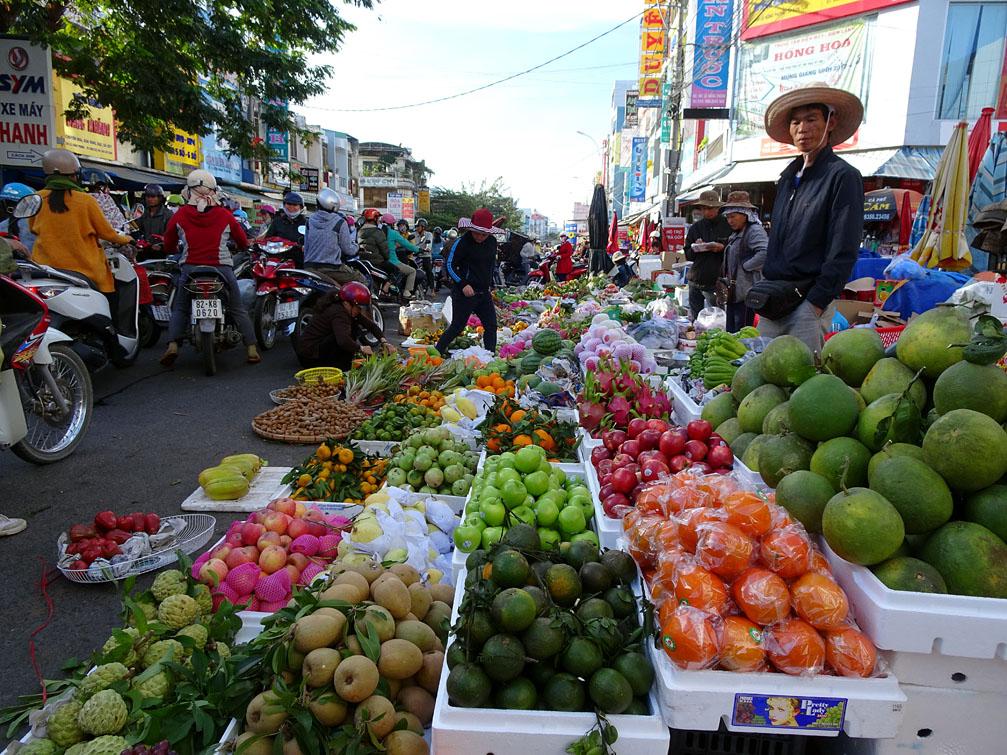
có nhiều quầy hàng bán hoa quả ở trên đường